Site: brandenburg
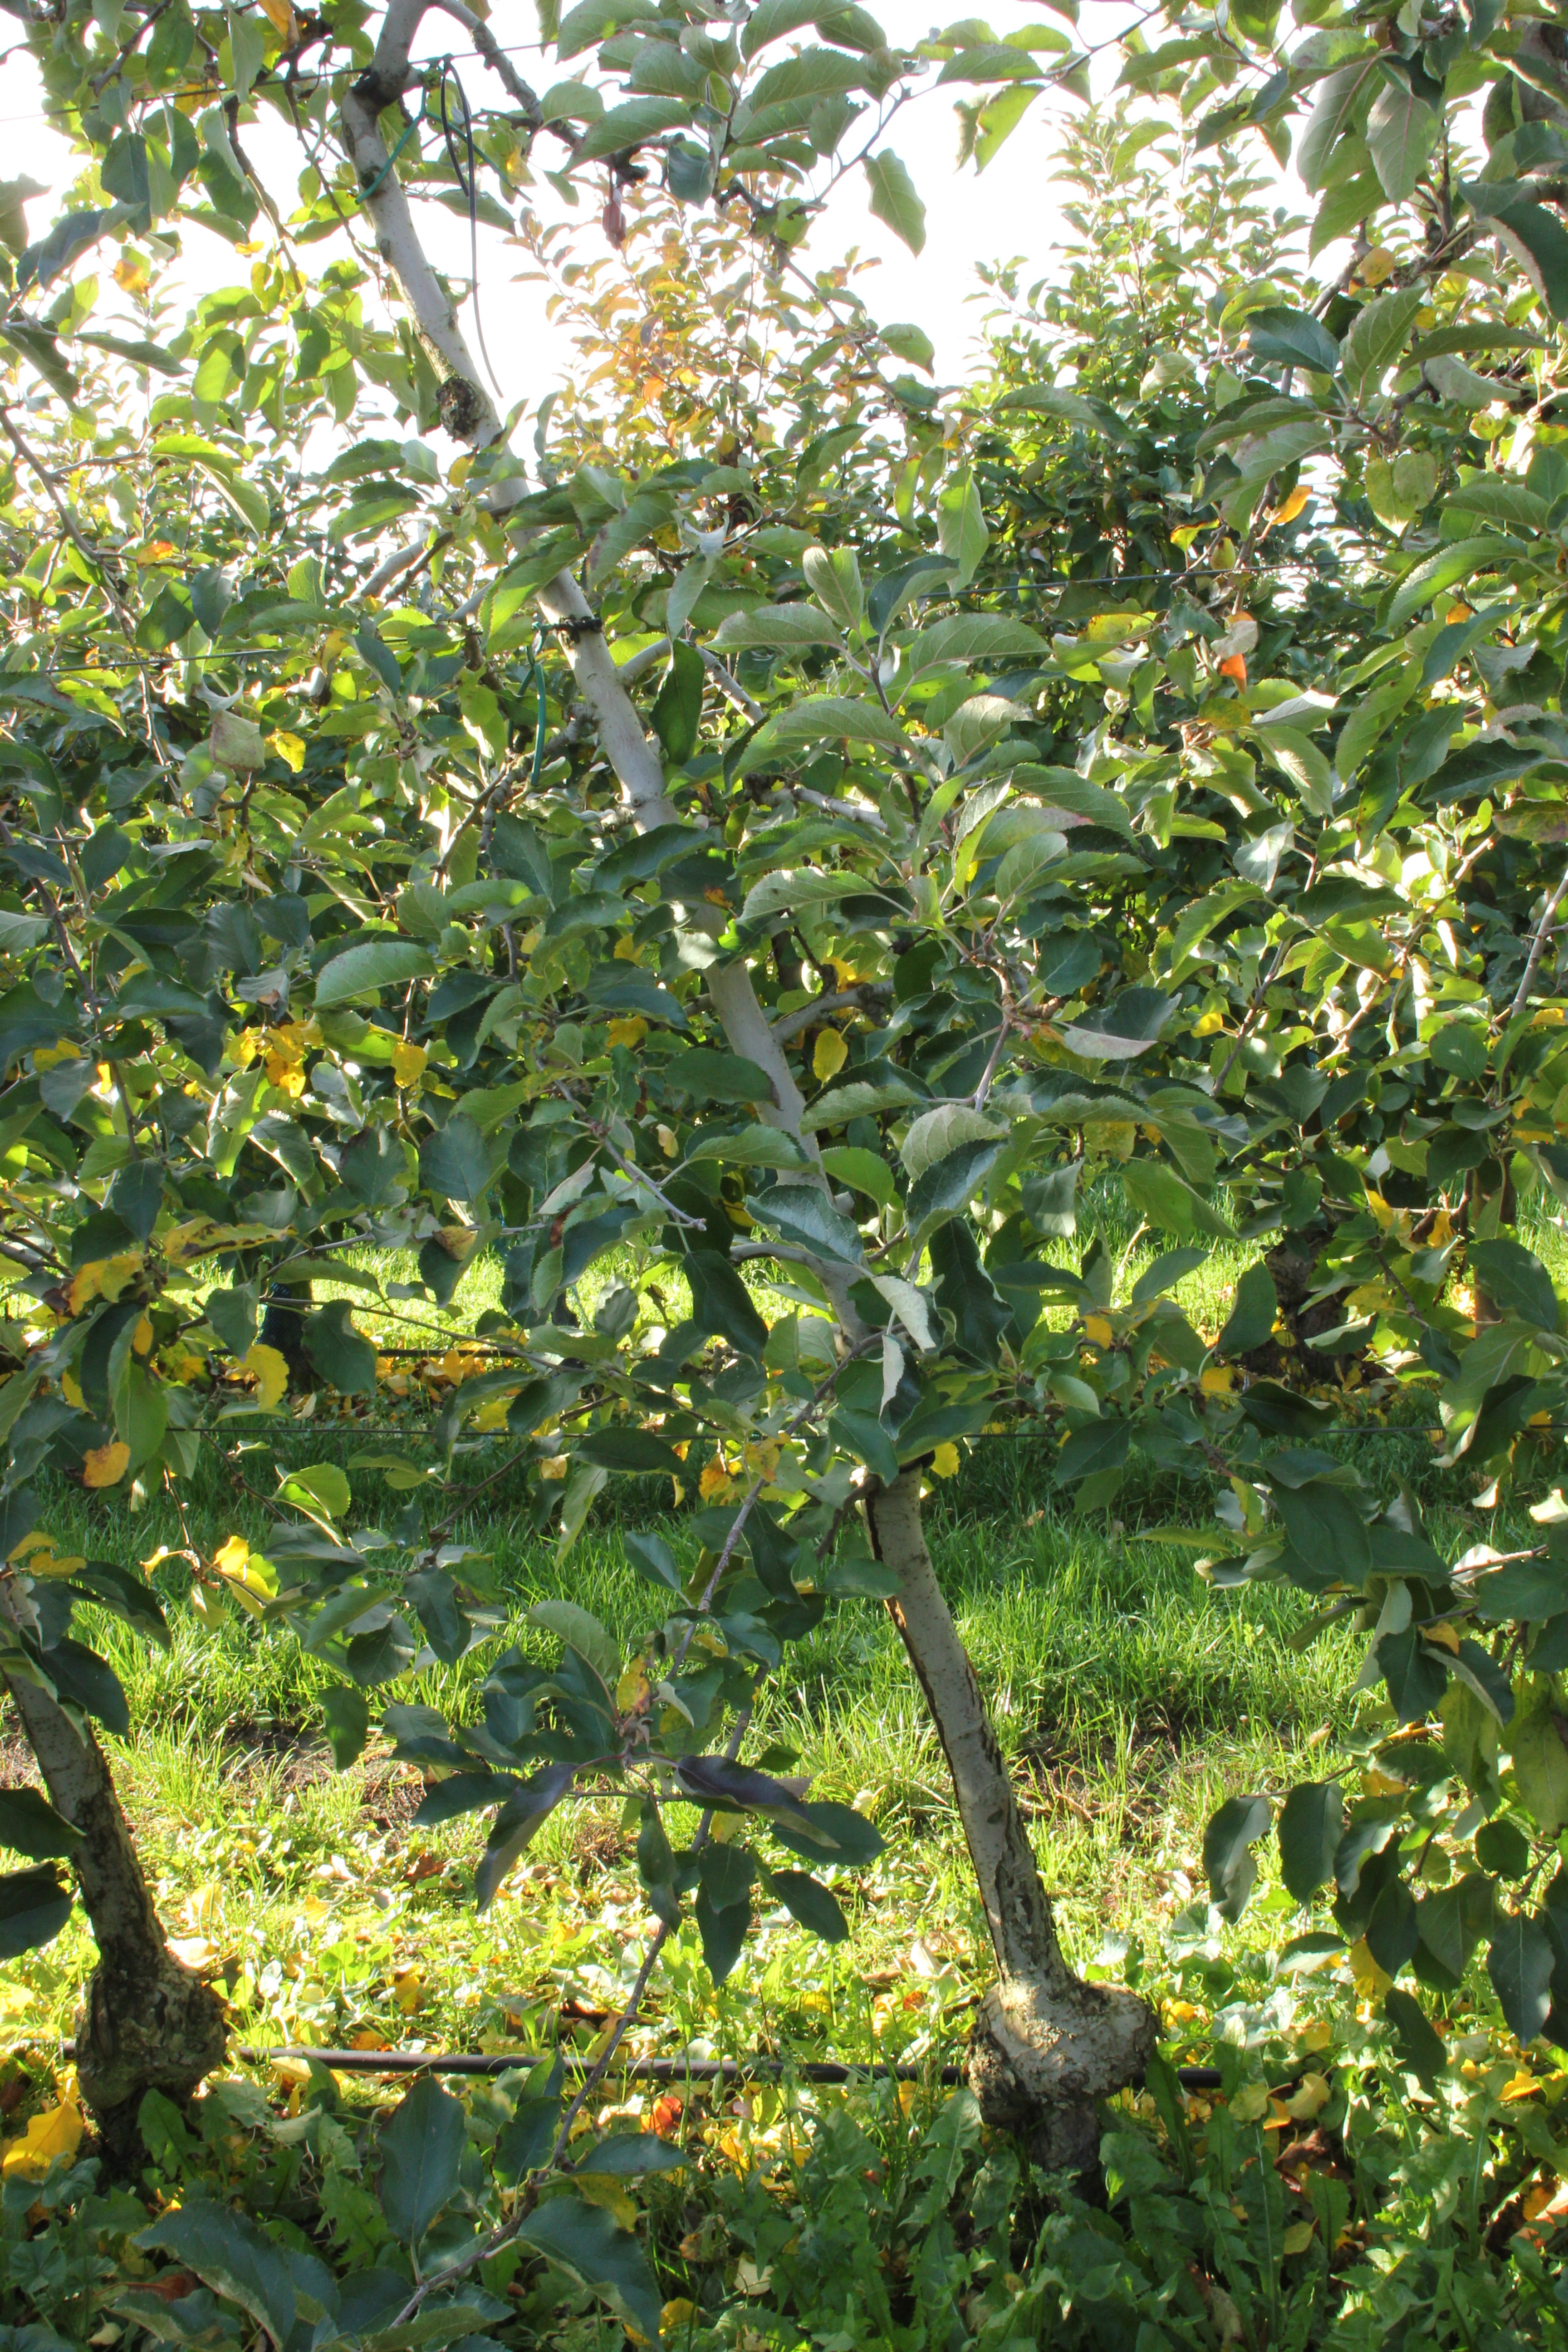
Growth stage (BBCH 91): Senescence, beginning of dormancy